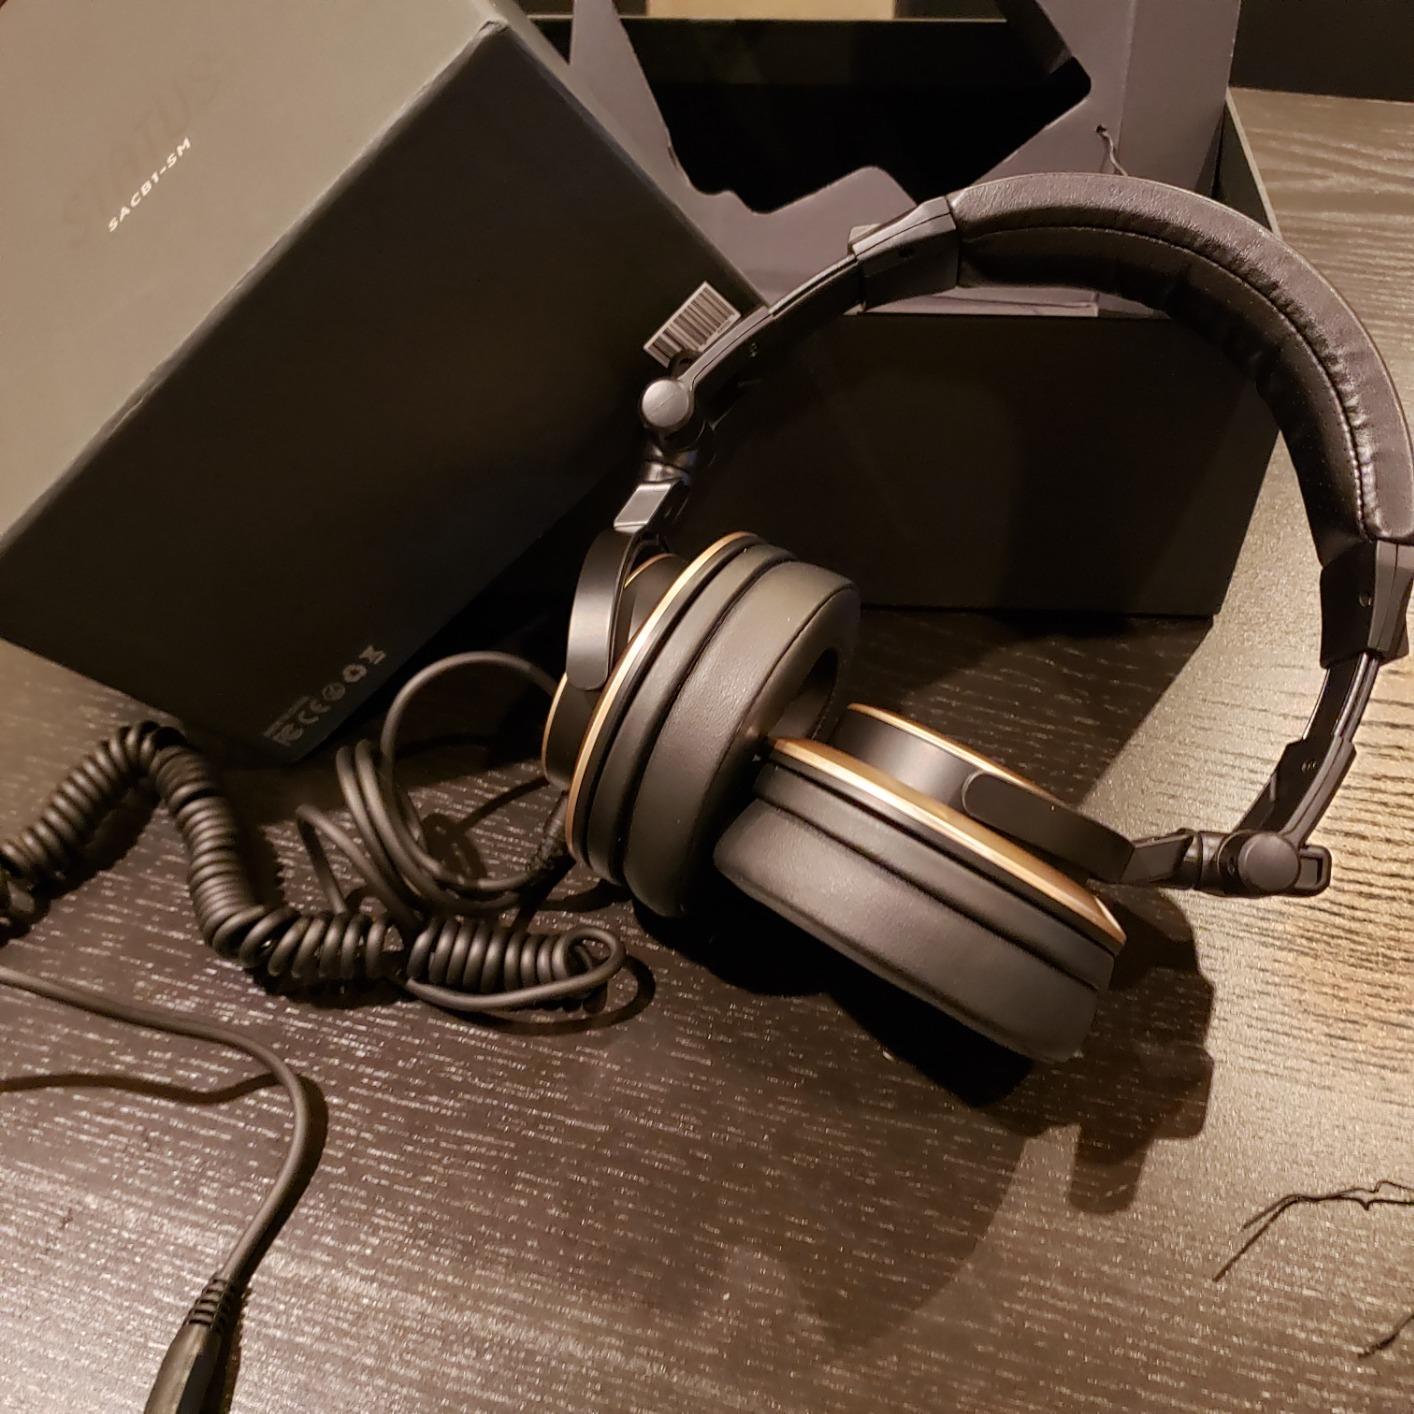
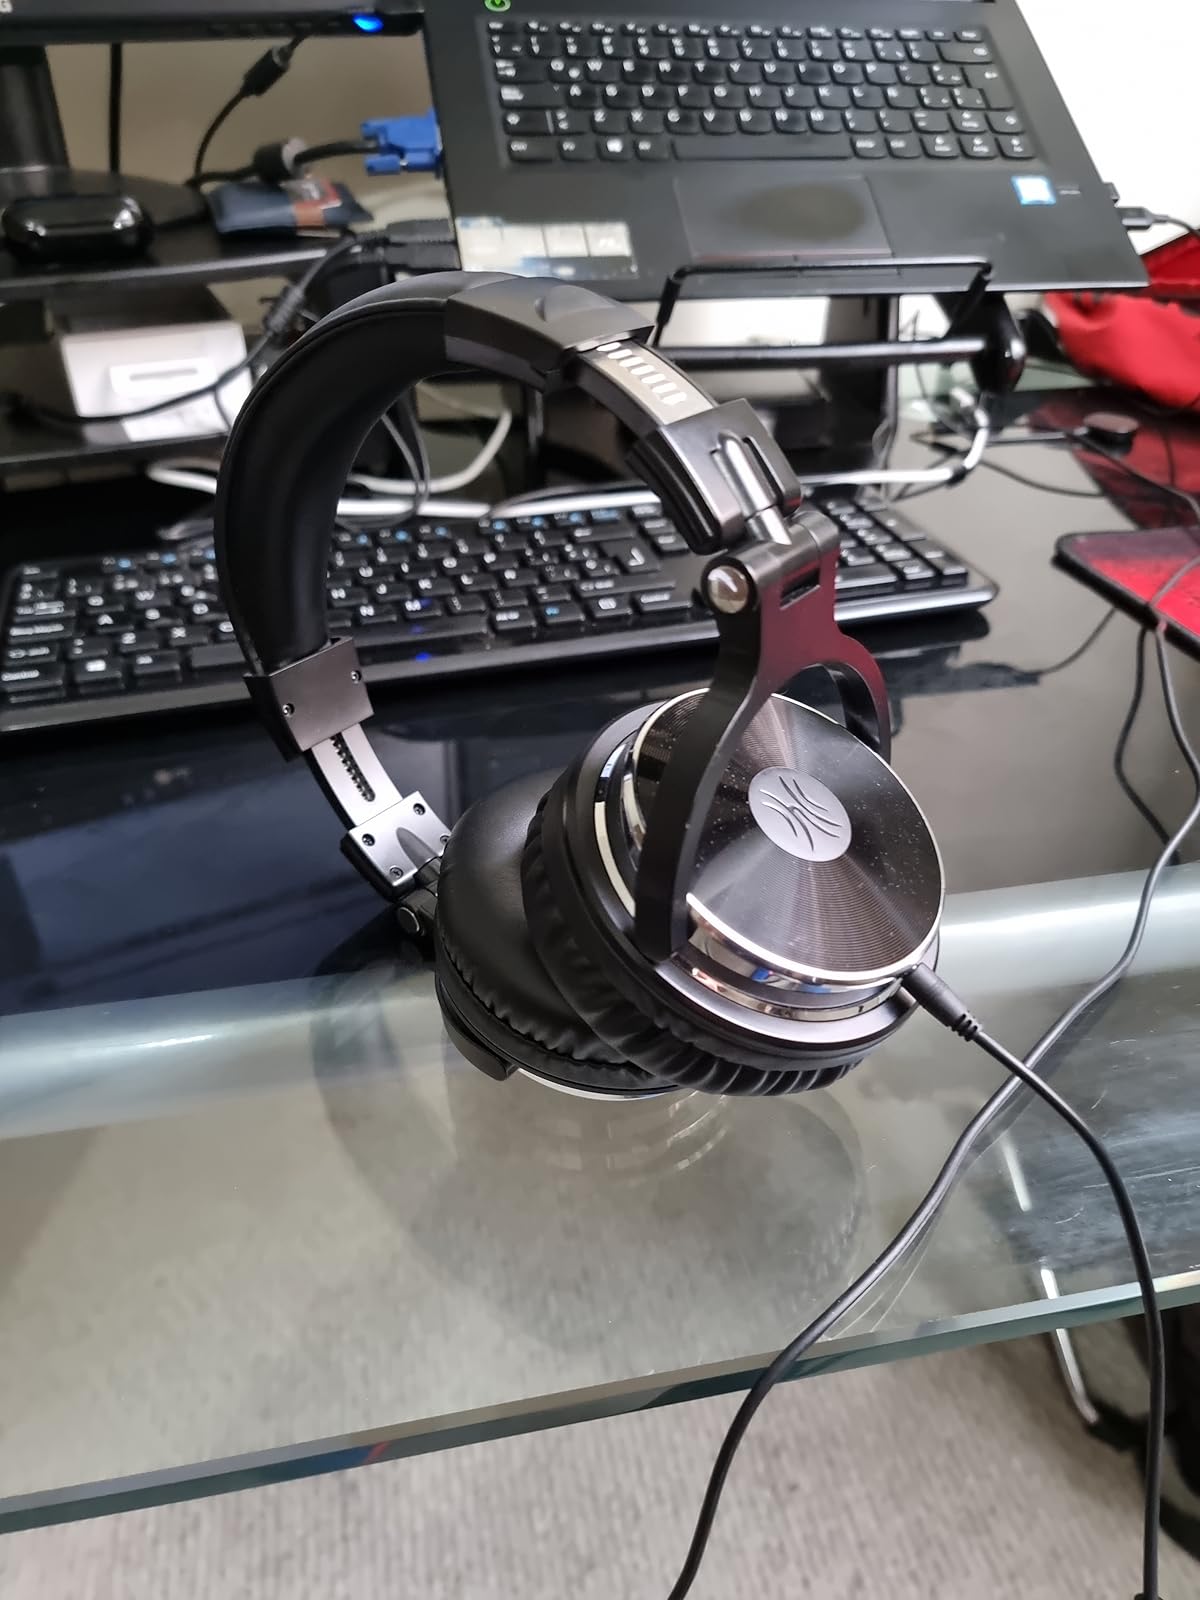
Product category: headphones
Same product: no